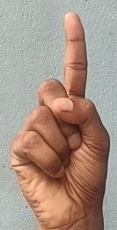
ASL sign: 1